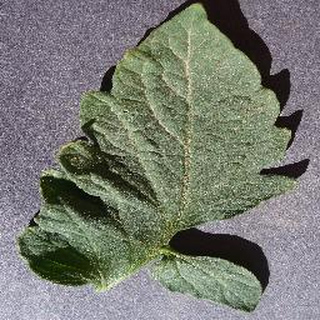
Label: healthy_tomato